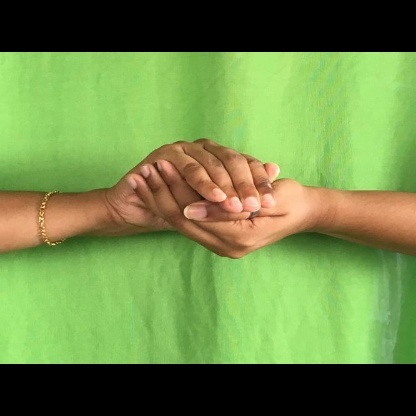
Mudra: Samputa